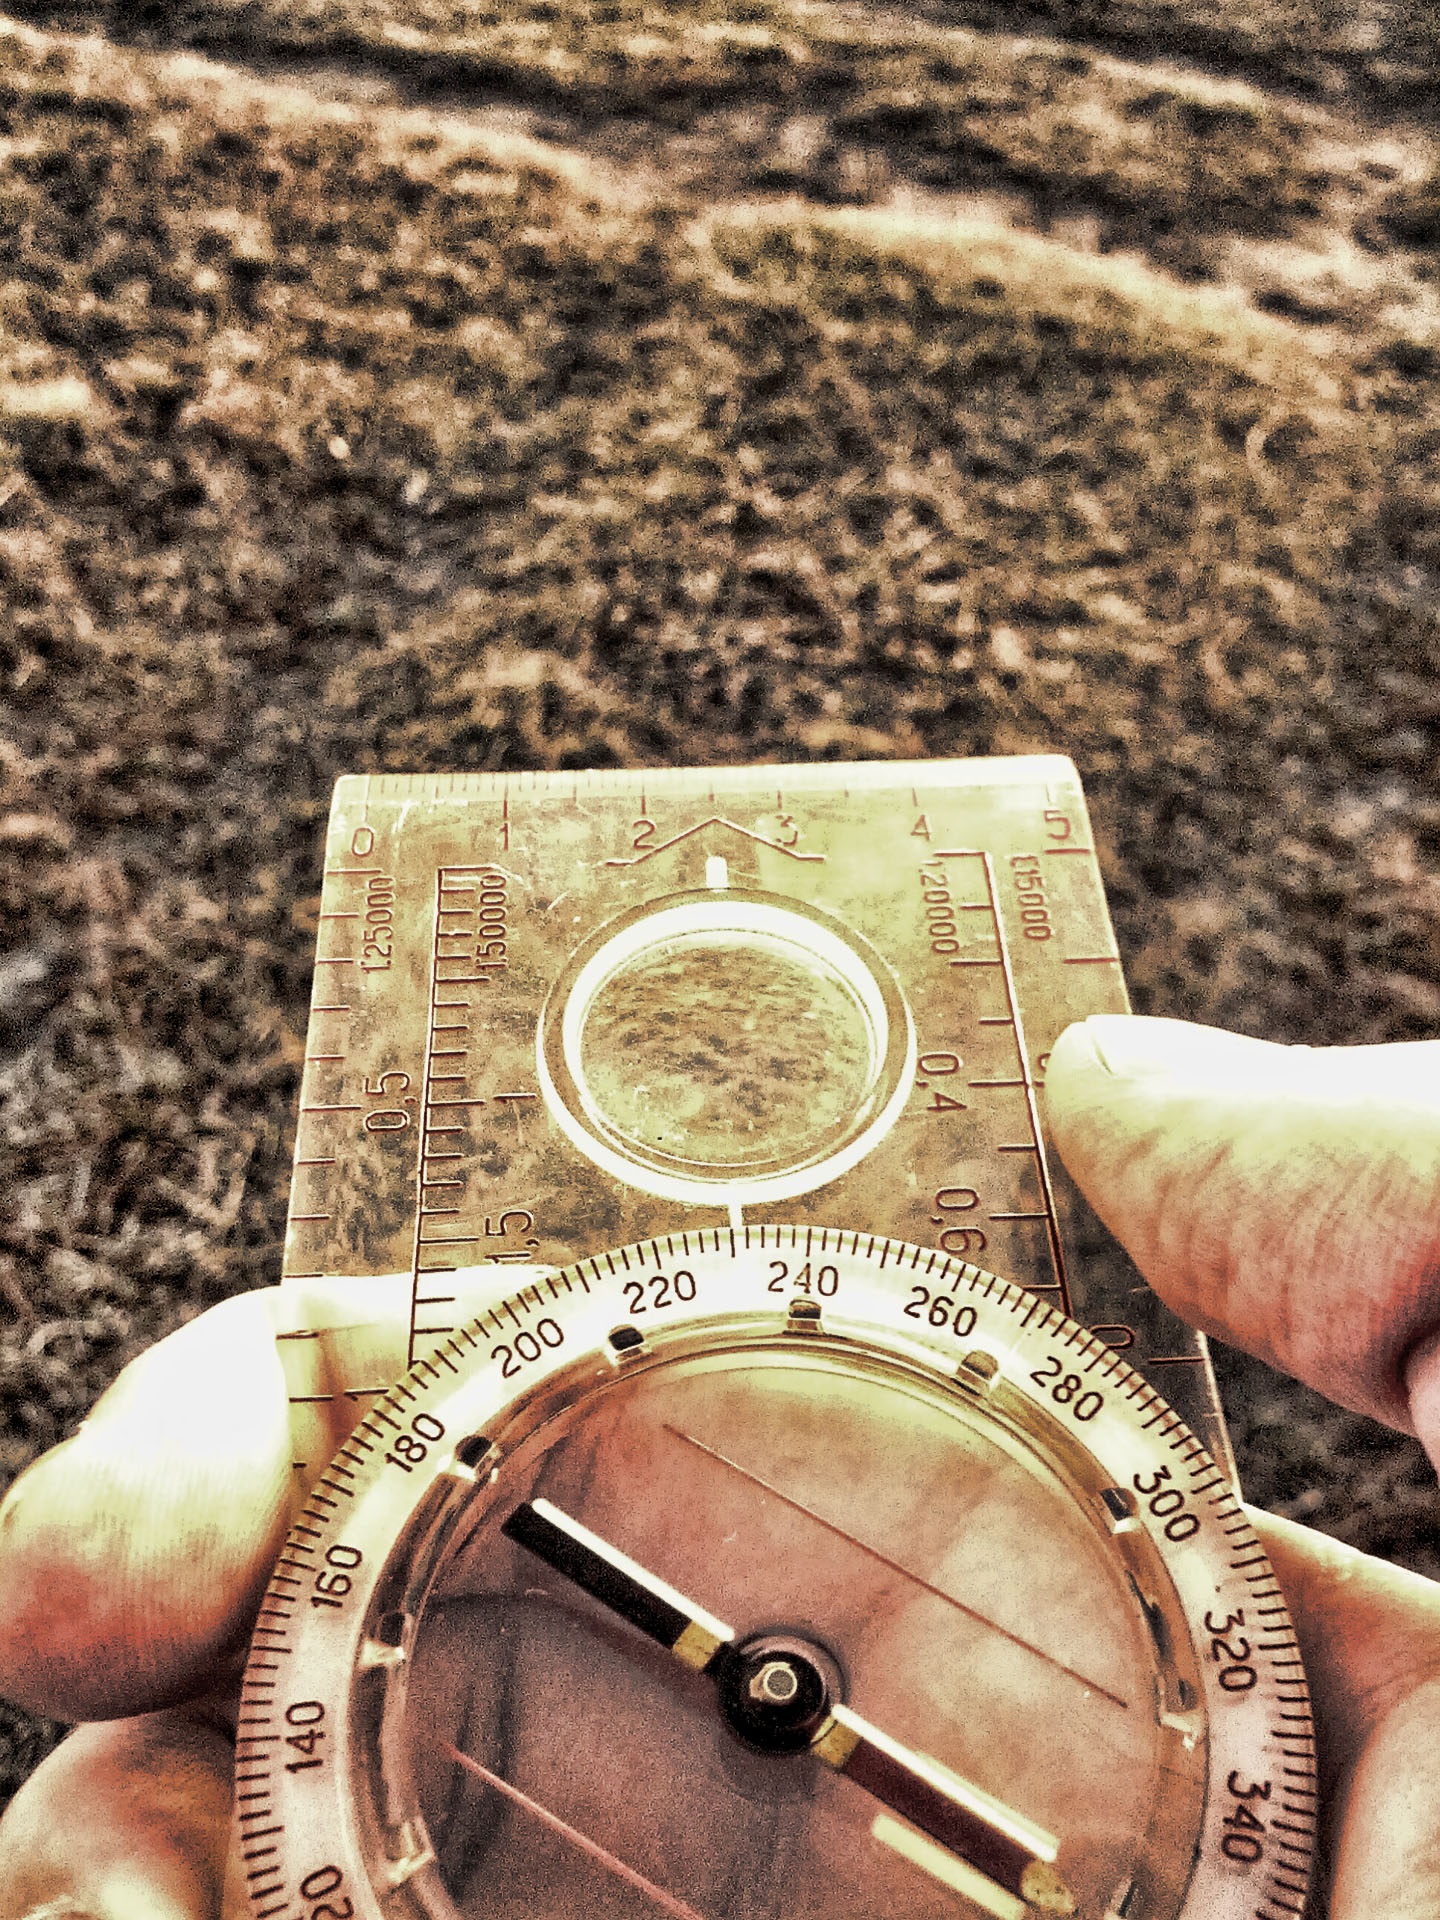
watch, hand, compass, tourism, close up, arrow, navigation